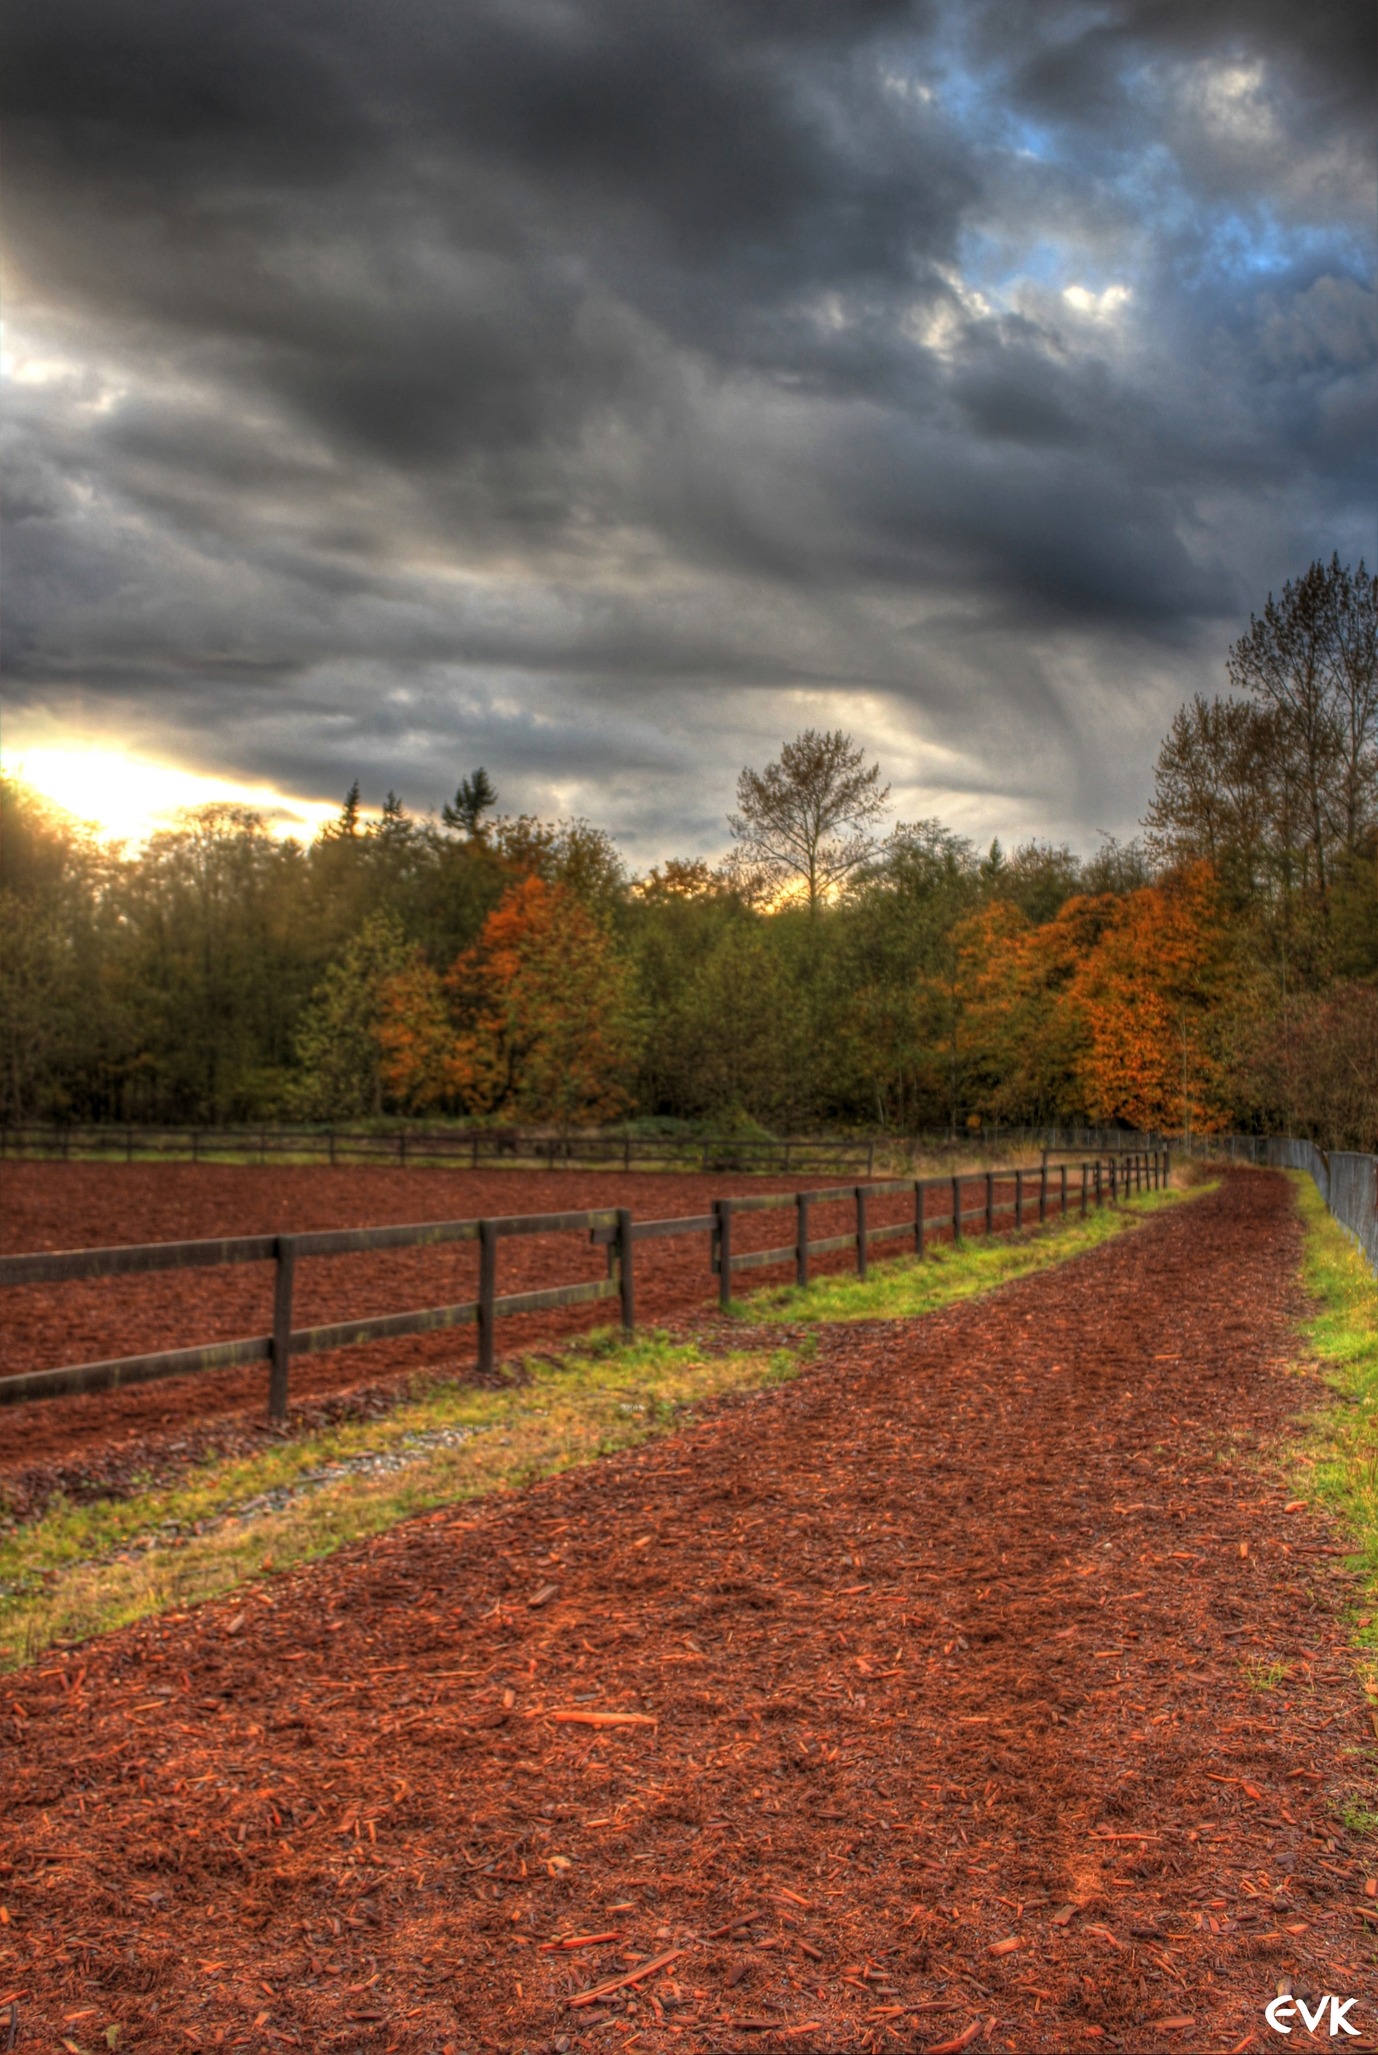
landscape, tree, nature, grass, fence, cloud, plant, sky, track, sunset, field, farm, lawn, meadow, prairie, sunlight, morning, leaf, valley, evening, horse, autumn, park, soil, agriculture, season, clouds, woodland, campbell, rural area, woody plant